Tobias Pachonik

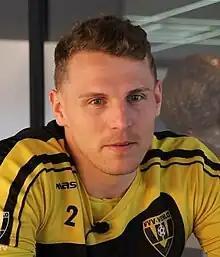
Pachonik in 2021

Tobias Pachonik (born 4 January 1995) is a German professional footballer who plays as a right-back for club Helmond Sport.